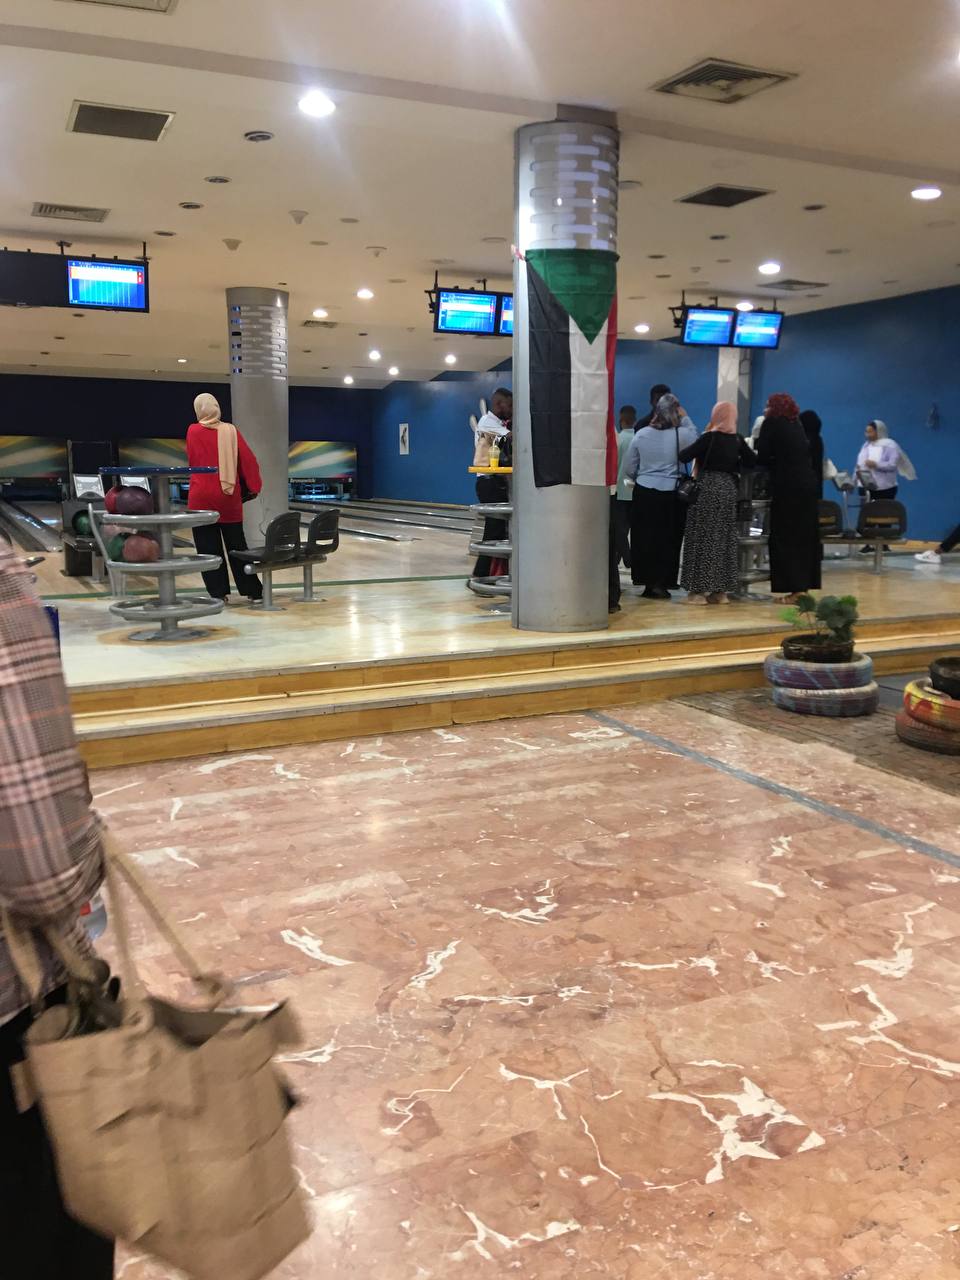
الوصف بالفصحى: أناس يتجمعون في صالة رياضية
الوصف بالعامية السودانية: ناس متلمين في صالة رياضية
التصنيف: Public Spaces & Infrastructure